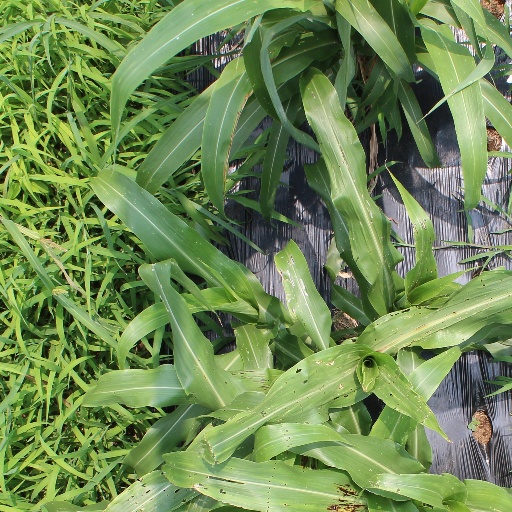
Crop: sorghum